Kamchatka Sled Dog

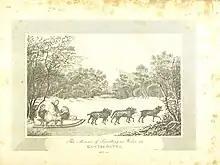
Engraving of Kamchatka Sled Dogs, 1808

Archeologists have uncovered evidence of sled dogs during thousand year old excavations in the Kamchatka Peninsula. Early 18th century writers report the abundance of sled dogs in the region and local dependence on sled dogs for transportation. However, the Kamchatka sled dog was also used for clothing and spiritual purposes by the native Koryak people. Koryaks believe that the door to the afterlife was guarded by dogs which had to be bribed to allow the newly deceased to pass through.